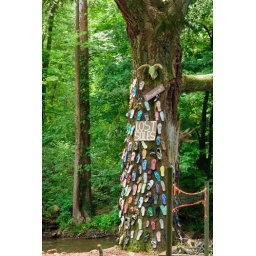
Funny tree on the side of the Chattahoochee river in Helen, Georgia.